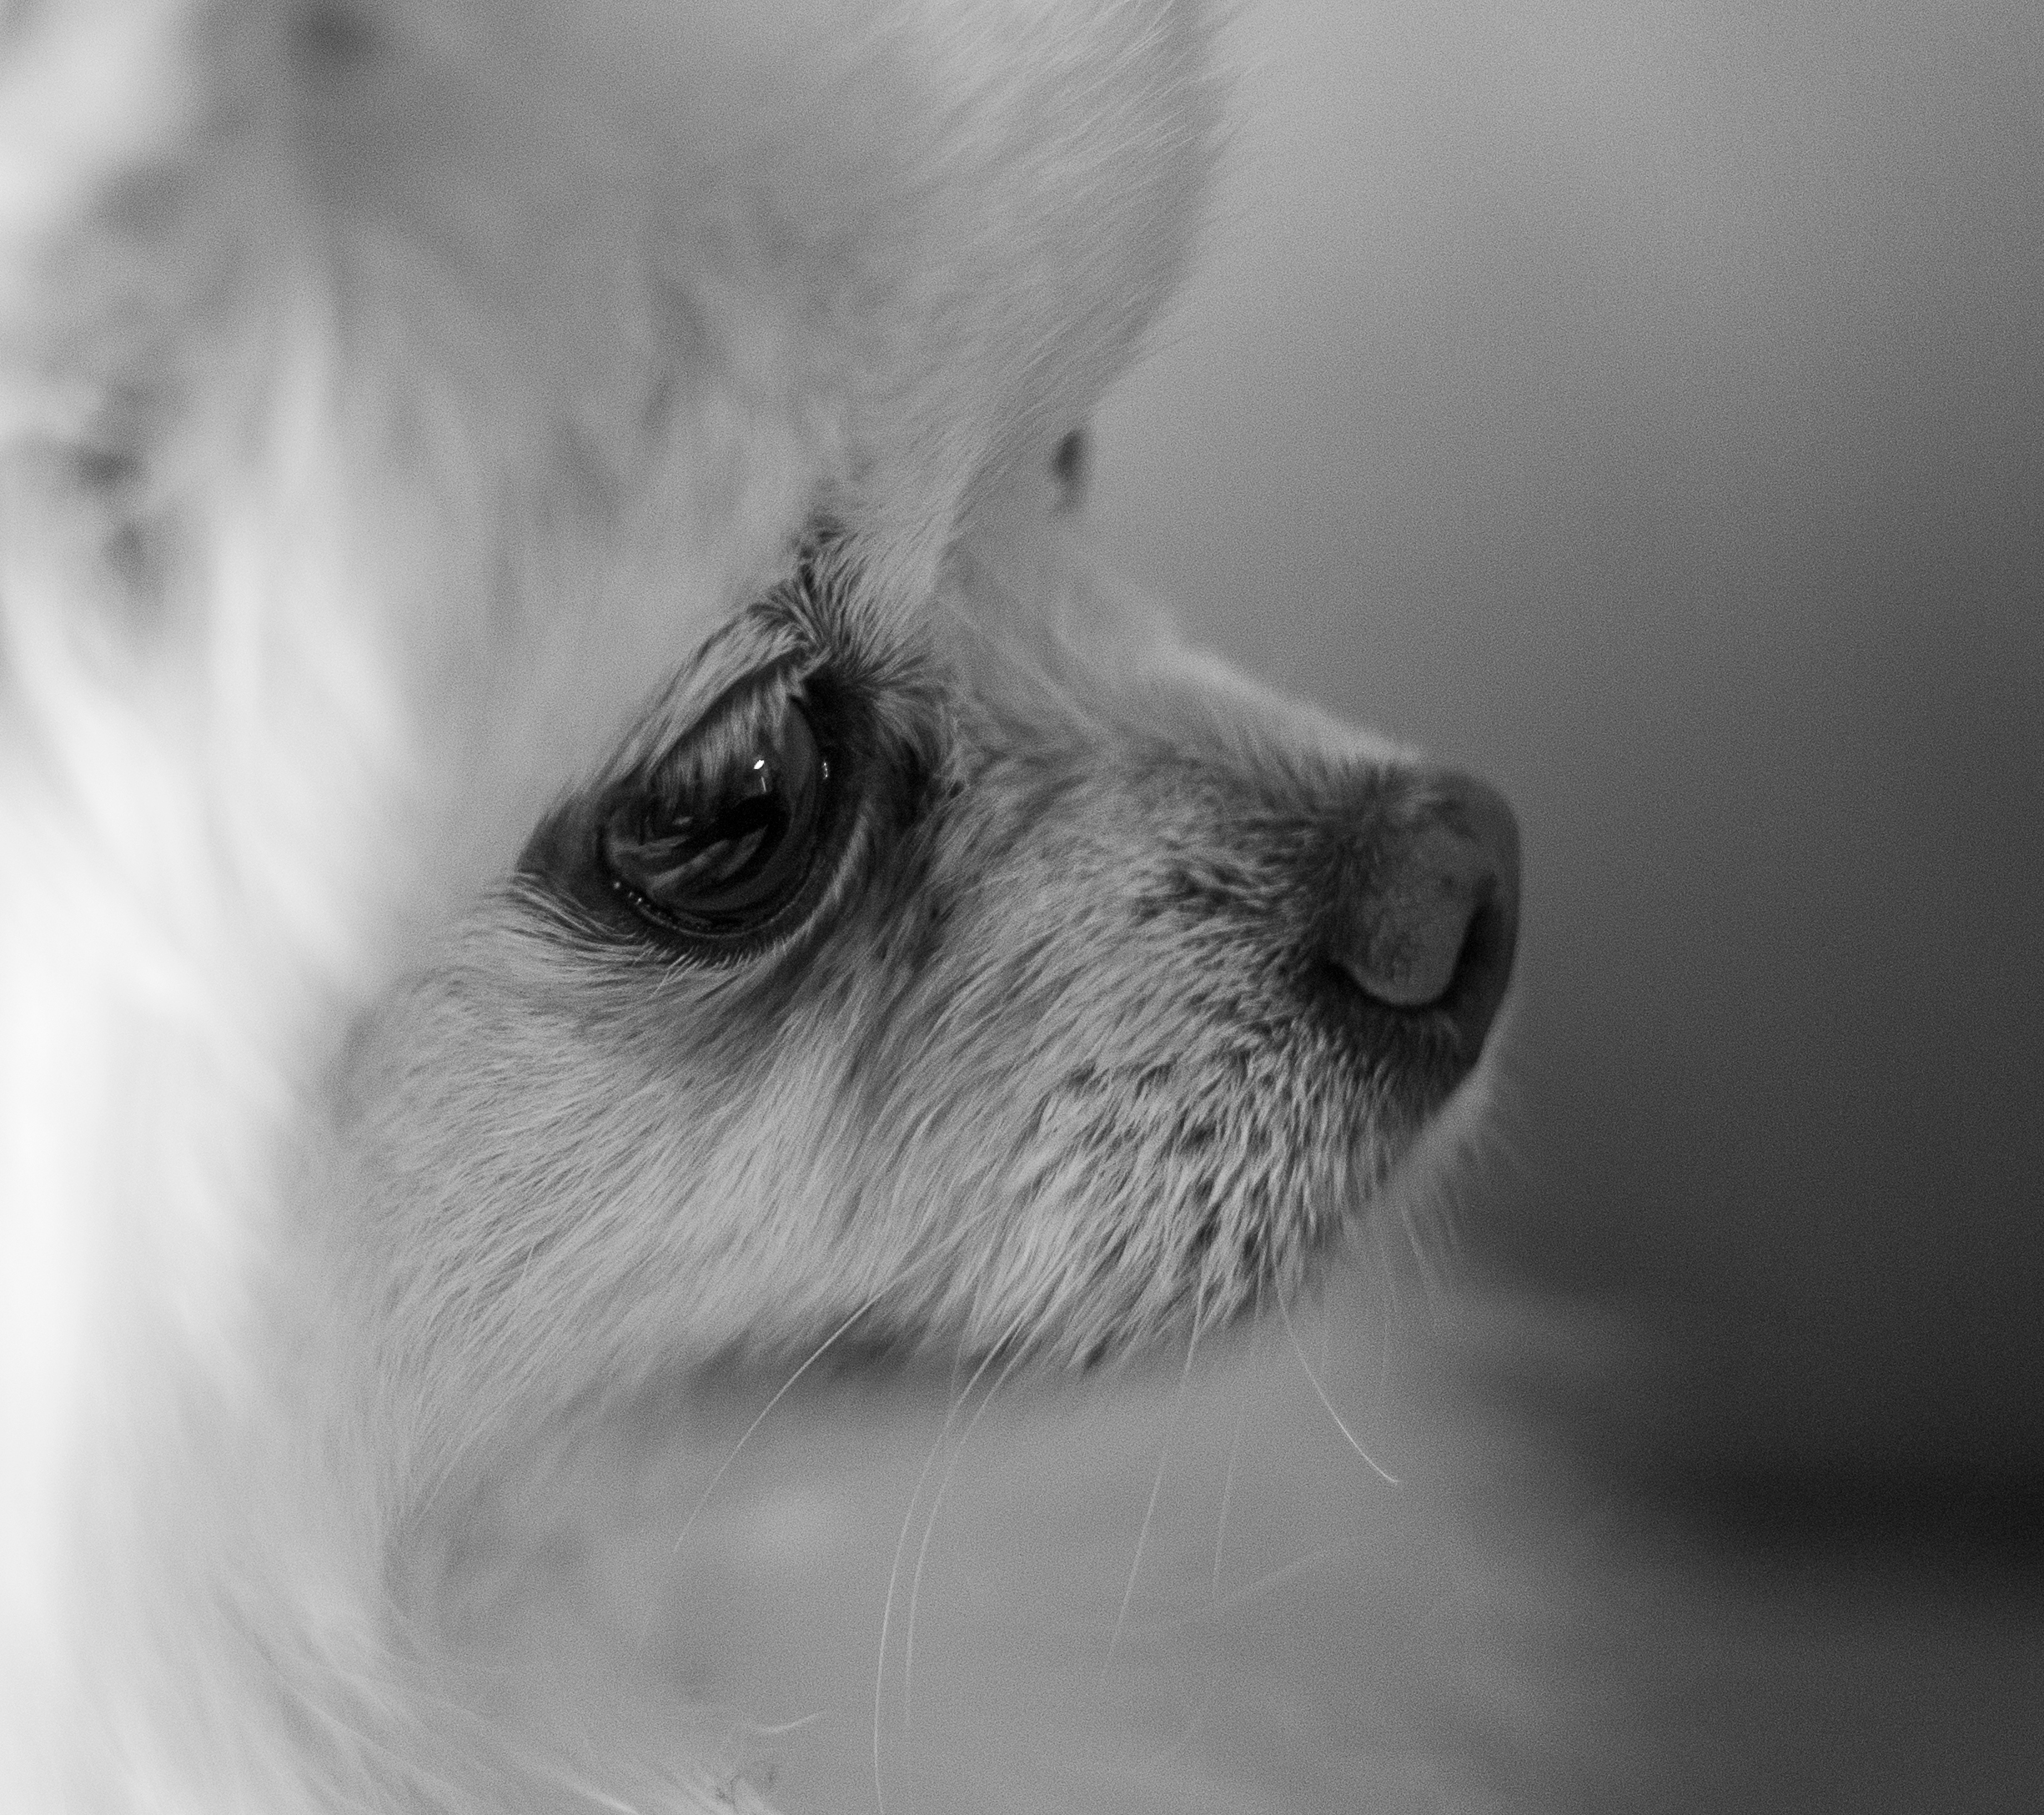
light, bokeh, black and white, white, field, photography, tea, puppy, dog, animal, cute, photo, cup, tan, fur, portrait, fluffy, small, mammal, black, monochrome, close, friend, close up, nose, whiskers, dogs, best, snout, drawing, shallow, eye, furry, head, tiny, photograph, vertebrate, up, shot, sony, depth, dof, alpha, helios, eyeball, mans, pomeranian, m42, creamy, a330, 443, doggie, pom, ambient, monochrome photography, dog like mammal